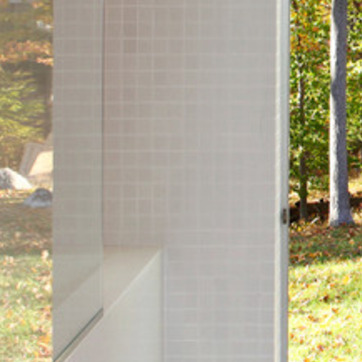
Material: tile